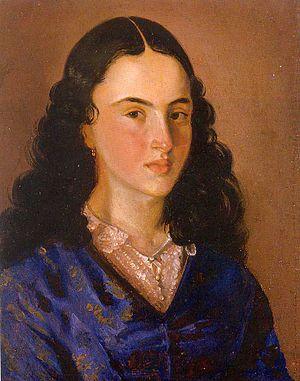
Le 14 novembre est le 318ᵉ jour de l'année du calendrier grégorien, le 319ᵉ en cas d'année bissextile. Il reste 47 jours avant la fin de l'année.
Policarpa Salavarrieta, née le 26 janvier 1795 à Guaduas et morte le 14 novembre 1817 à Santa Fe de Bogota, est une héroïne de la résistance colombienne face à la reconquête espagnole de la Nouvelle-Grenade. Elle consacre sa courte vie à la cause de la révolution en vue de libérer la Colombie de la domination espagnole. Également connue sous le nom de La Pola, elle est fusillée sur la place publique de Santa Fé de Bogotá lors de la Reconquête espagnole après avoir été capturée par les royalistes espagnols.